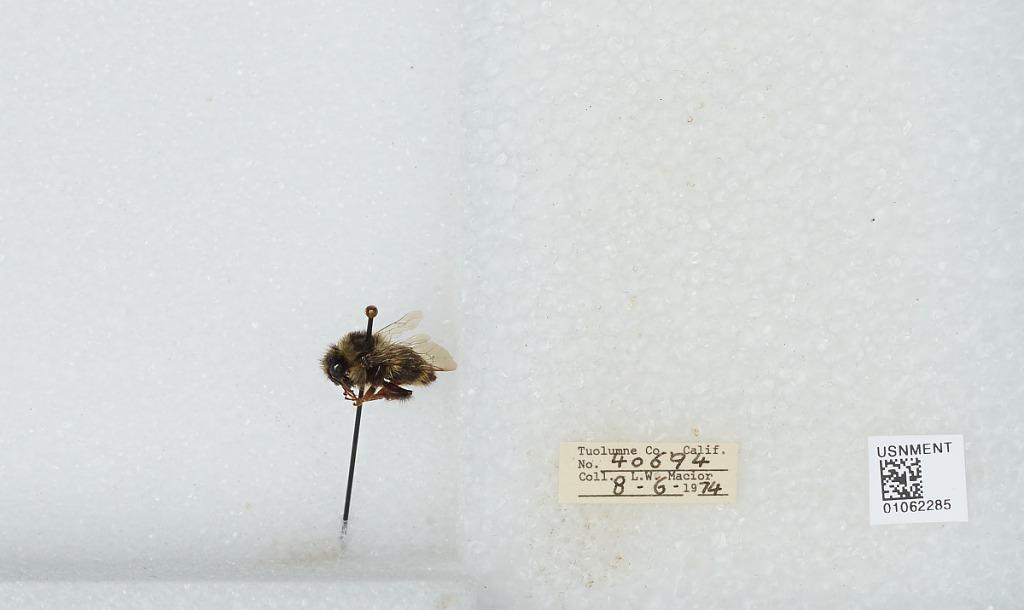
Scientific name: Bombus bifarius nearcticus
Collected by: L. Macior
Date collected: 1974-8-6
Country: United States
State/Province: California
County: Tuolumne
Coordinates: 38.02, -119.93